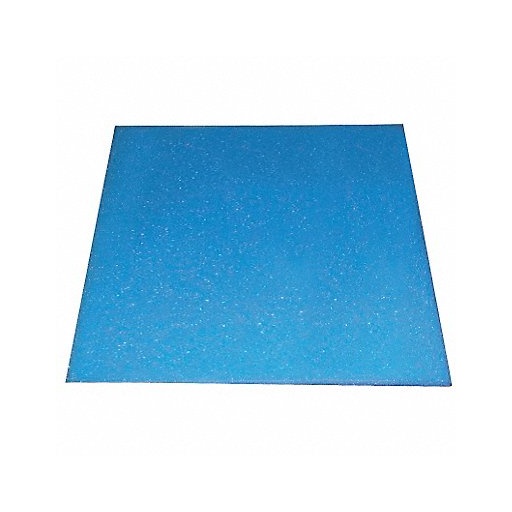
VCI Foam Emitters 10x10 PK250
Brand: GRAINGER APPROVED
Category: Hardware > Hardware Accessories > Moving & Soundproofing Blankets & Covers